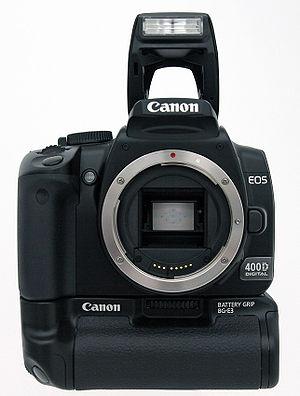
Une poignée d'alimentation est un accessoire pour un appareil photographique reflex mono-objectif, qui permet à l'appareil d'étendre sa durée de fonctionnement en contenant plusieurs batteries. De plus, cet accessoire ajoute à l'appareil photographique une poignée verticale comportant un déclencheur supplémentaire, facilitant ainsi la prise de vue de portrait.